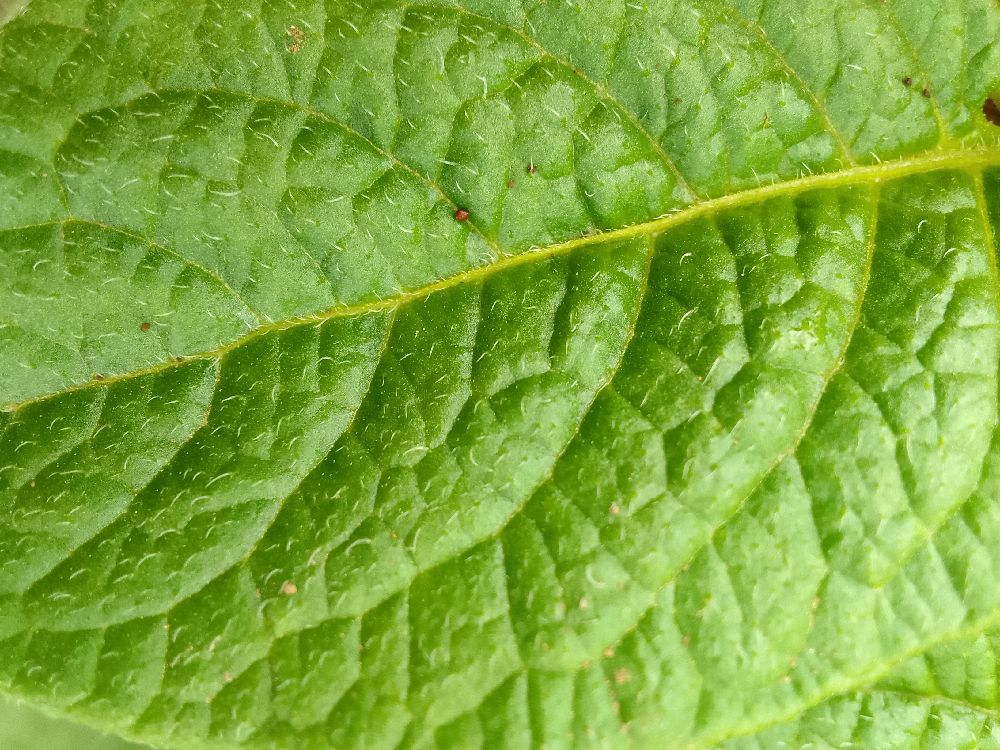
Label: Healthy